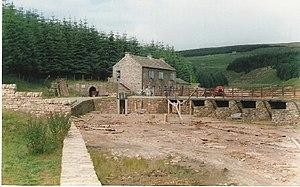
Cette liste des musées du comté de Durham, Angleterre contient des musées qui sont définis dans ce contexte comme des institutions qui recueillent et soignent des objets d'intérêt culturel, artistique, scientifique ou historique. leurs collections ou expositions connexes disponibles pour la consultation publique. Sont également inclus les galeries d'art à but non lucratif et les galeries d'art universitaires. Les musées virtuels ne sont pas inclus.